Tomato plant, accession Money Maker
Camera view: bottom (45 deg); turntable rotation: 180 degrees
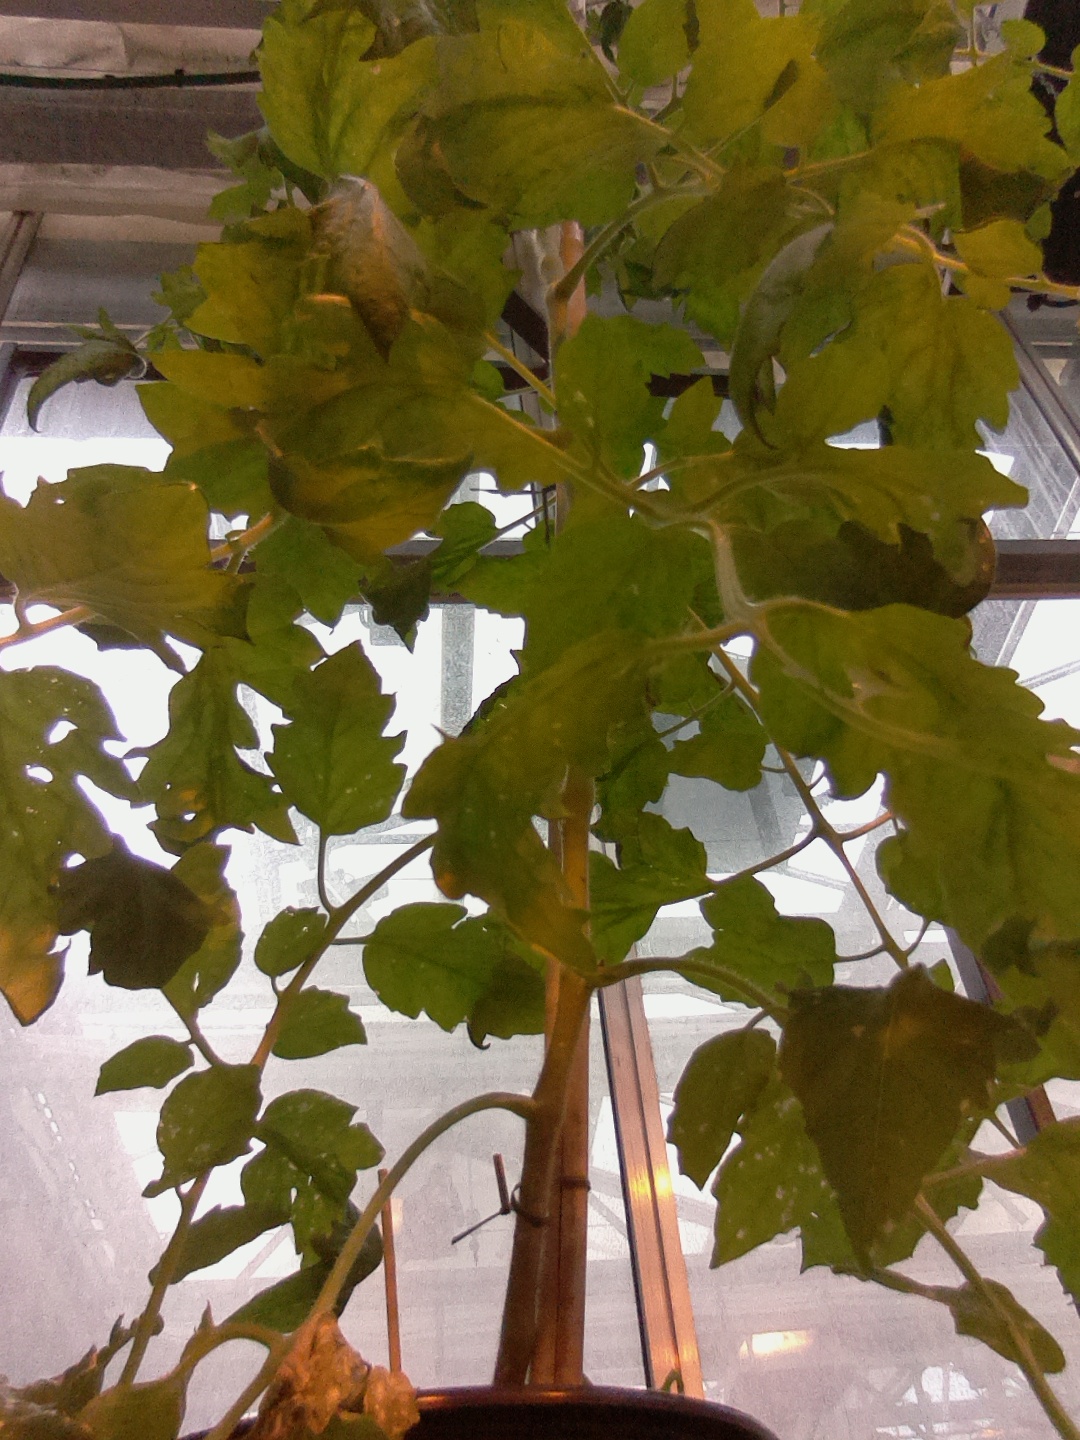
BBCH growth stage 67: Full flowering, 70%-80% of flowers open, more petals falling